The Last Rose of Summer

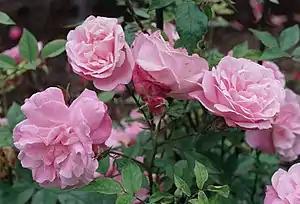
Rosa 'Old Blush'

"The Last Rose of Summer" is a poem by the Irish poet Thomas Moore. He wrote it in 1805, while staying at Jenkinstown Castle in County Kilkenny, Ireland, where he was said to have been inspired by a specimen of Rosa 'Old Blush'.